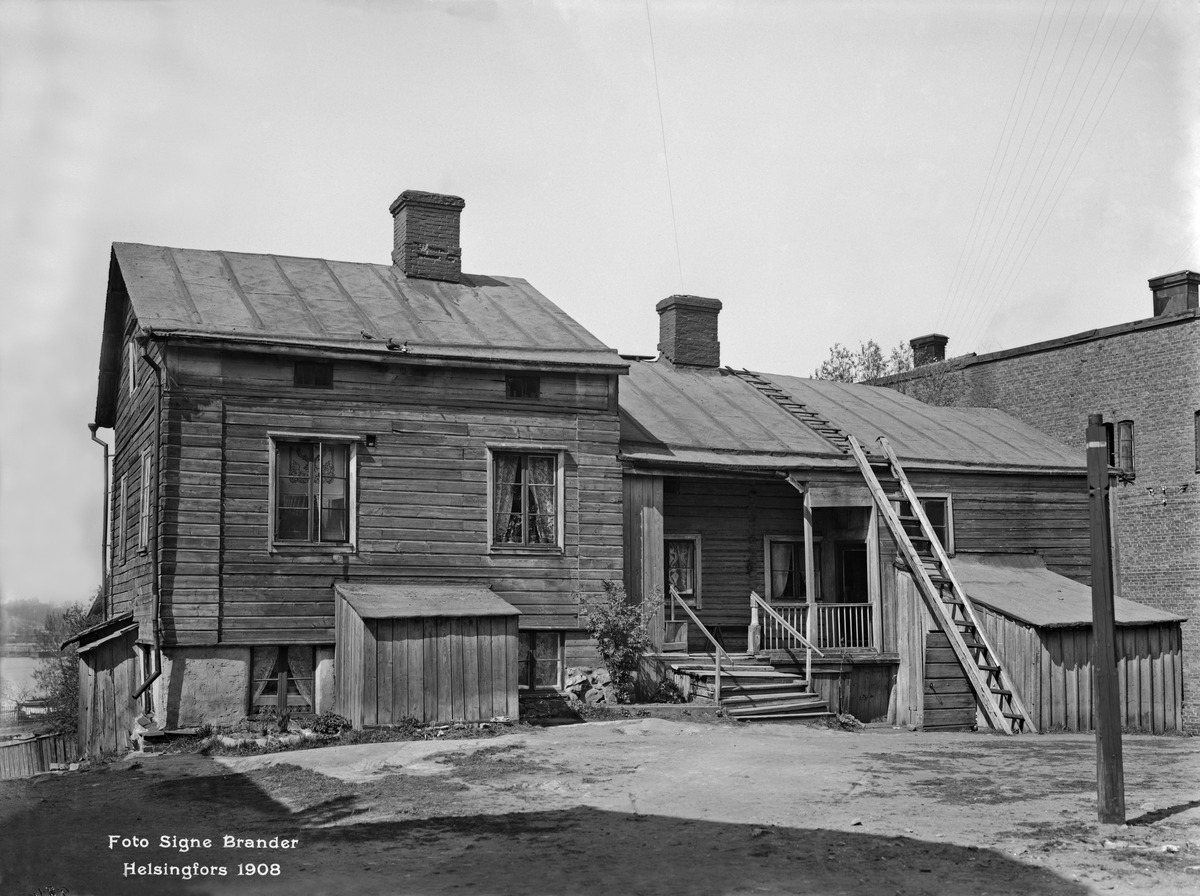
Siltasaarenkatu 4 pihan puolelta
sisällön kuvaus: Siltasaarenkatu 4 pihan puolelta. Piharakennus siirretty Vironkadulta. mustavalkoinen
Kuvaaja: Brander, Signe, valokuvaaja
Ajankohta: kuvausaika 1908
Paikka: Suomi, Uusimaa, Helsinki, Siltasaari Helsinki, Siltasaarenkatu 4
Aiheet: puurakennukset, asuinrakennukset, pihat